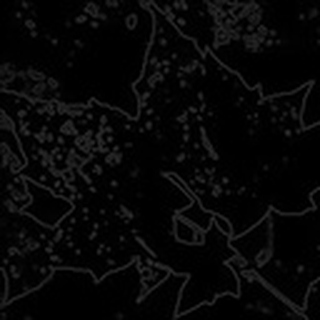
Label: cotton_powdery_mildew